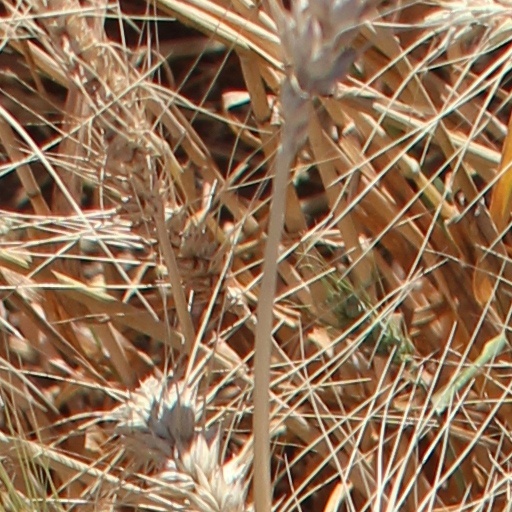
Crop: wheat